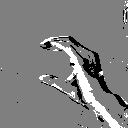
ASL letter: c